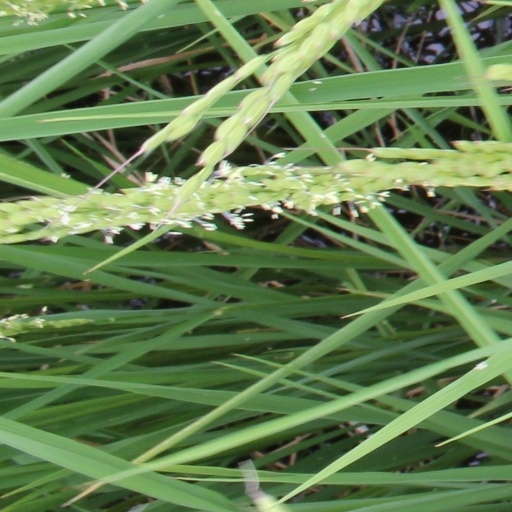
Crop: rice